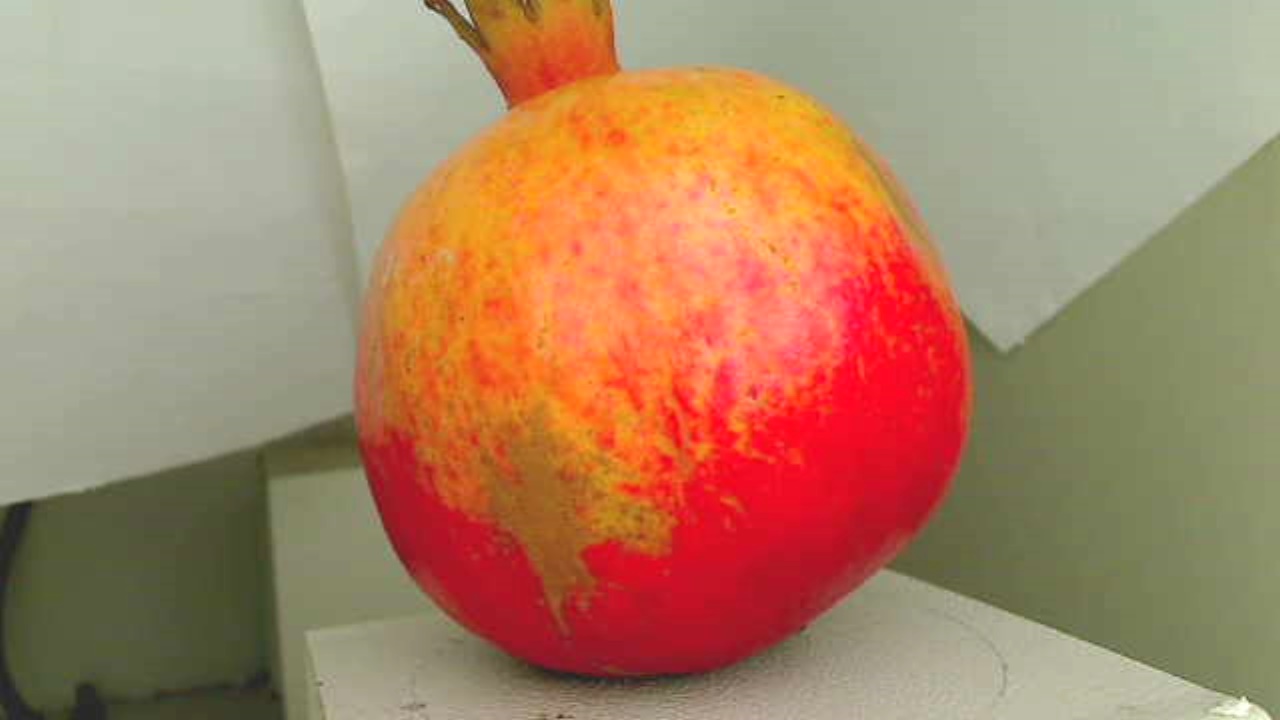
Grade: grade-1
Quality: quality-1